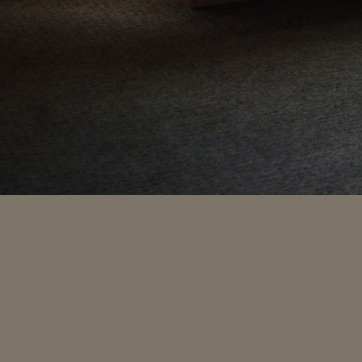
Material: carpet